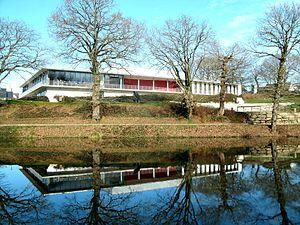
Façade sud de l'Espace des médias et des arts de Languidic
Languidic est une commune française située dans le département du Morbihan en région Bretagne.